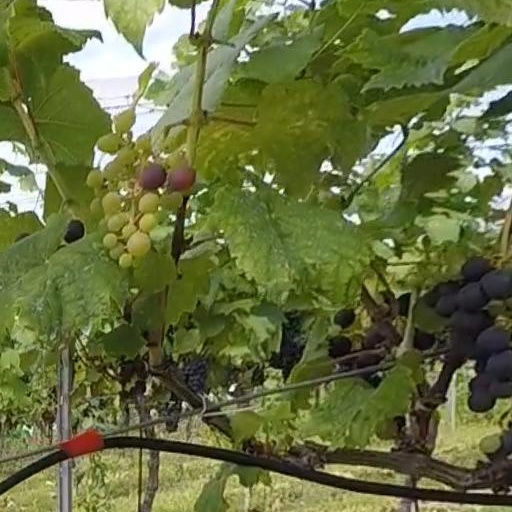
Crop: grape